St. Jacob's Church (Napaskiak, Alaska)

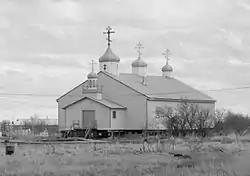

St. Jacob's Church is a historic Russian Orthodox church in Napaskiak, Alaska, United States. Now it is under Diocese of Alaska of the Orthodox Church in America It was listed on the National Register of Historic Places in 1980.